Proselytism

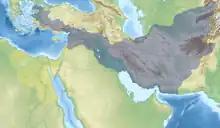
Buddhist proselytism at the time of king Ashoka (260–218 BC), according to the Edicts of Ashoka

Proselytism is the policy of attempting to convert people's religious beliefs. Carrying out attempts to instill beliefs can be called proselytization.